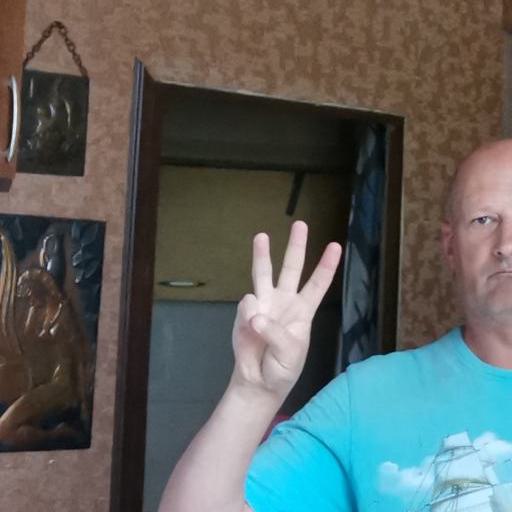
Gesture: three